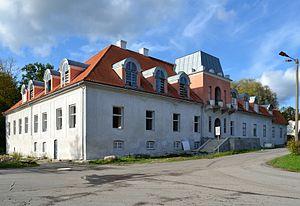
Voici une liste de manoirs en Estonie.